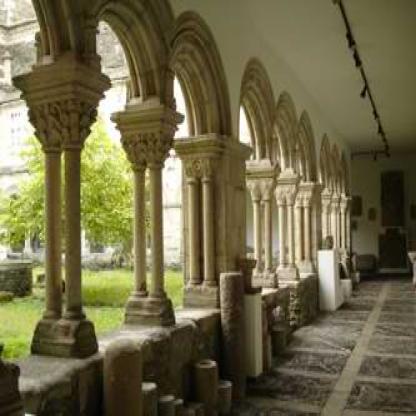
Scene: Indoor